Mohammed Kadiri

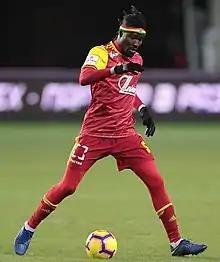
Mohammed with Arsenal Tula in 2019

Abdul Mohammed Kadiri (born 7 March 1996) is a Ghanaian professional footballer who plays for Indian Super League club Mohammedan. Kadiri can play as a centre-back or defensive midfielder.